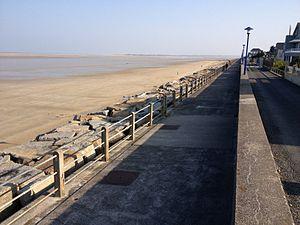
la digue de Hautveville sur Mer Plage (France, Manche)
Hauteville-sur-Mer est une commune française, située dans le département de la Manche en région Normandie et peuplée de 697 habitants.